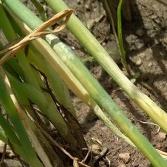
Crop: Onion
Condition: alternaria-d